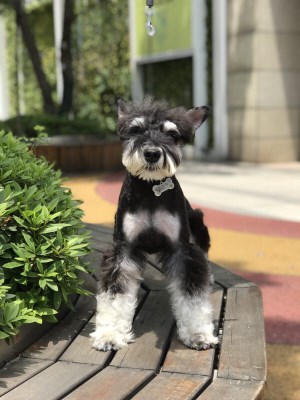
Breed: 2342-n000102-miniature_schnauzer